Troublemakers (Swedish band)

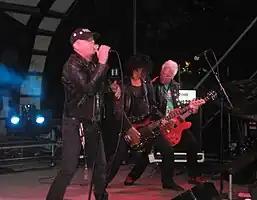
Troublemakers playing at Pretzeltown 2009

Troublemakers are a Swedish punk band originally formed in Gothenburg in 1981 with members from Perverts (they often play "Ronka" by Perverts live) and Göteborg Sound. The band split up in 1991, but reformed in 1995. The band has been described as "kukrock" and compared with a runaway express train.